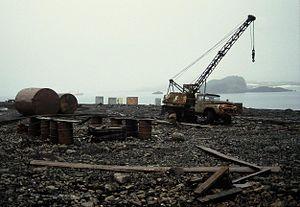
Le Protocole au Traité sur l'Antarctique relatif à la protection de l'environnement en Antarctique ou Protocole de Madrid a été signé à Madrid le 4 octobre 1991. Il est entré en vigueur le 14 janvier 1998. Il est complété par six annexes :